Hortus conclusus

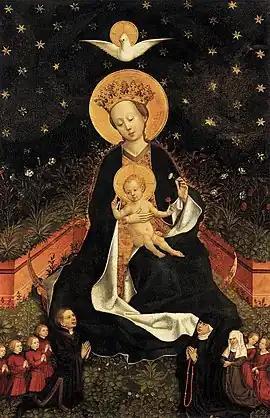

The verse "Thou art all fair, my love; there is no spot in thee" (4.7) from the "Song" was also regarded as a scriptural confirmation of the developing and still controversial doctrine of Mary's Immaculate Conception – being born without Original Sin (""macula"" is Latin for spot).